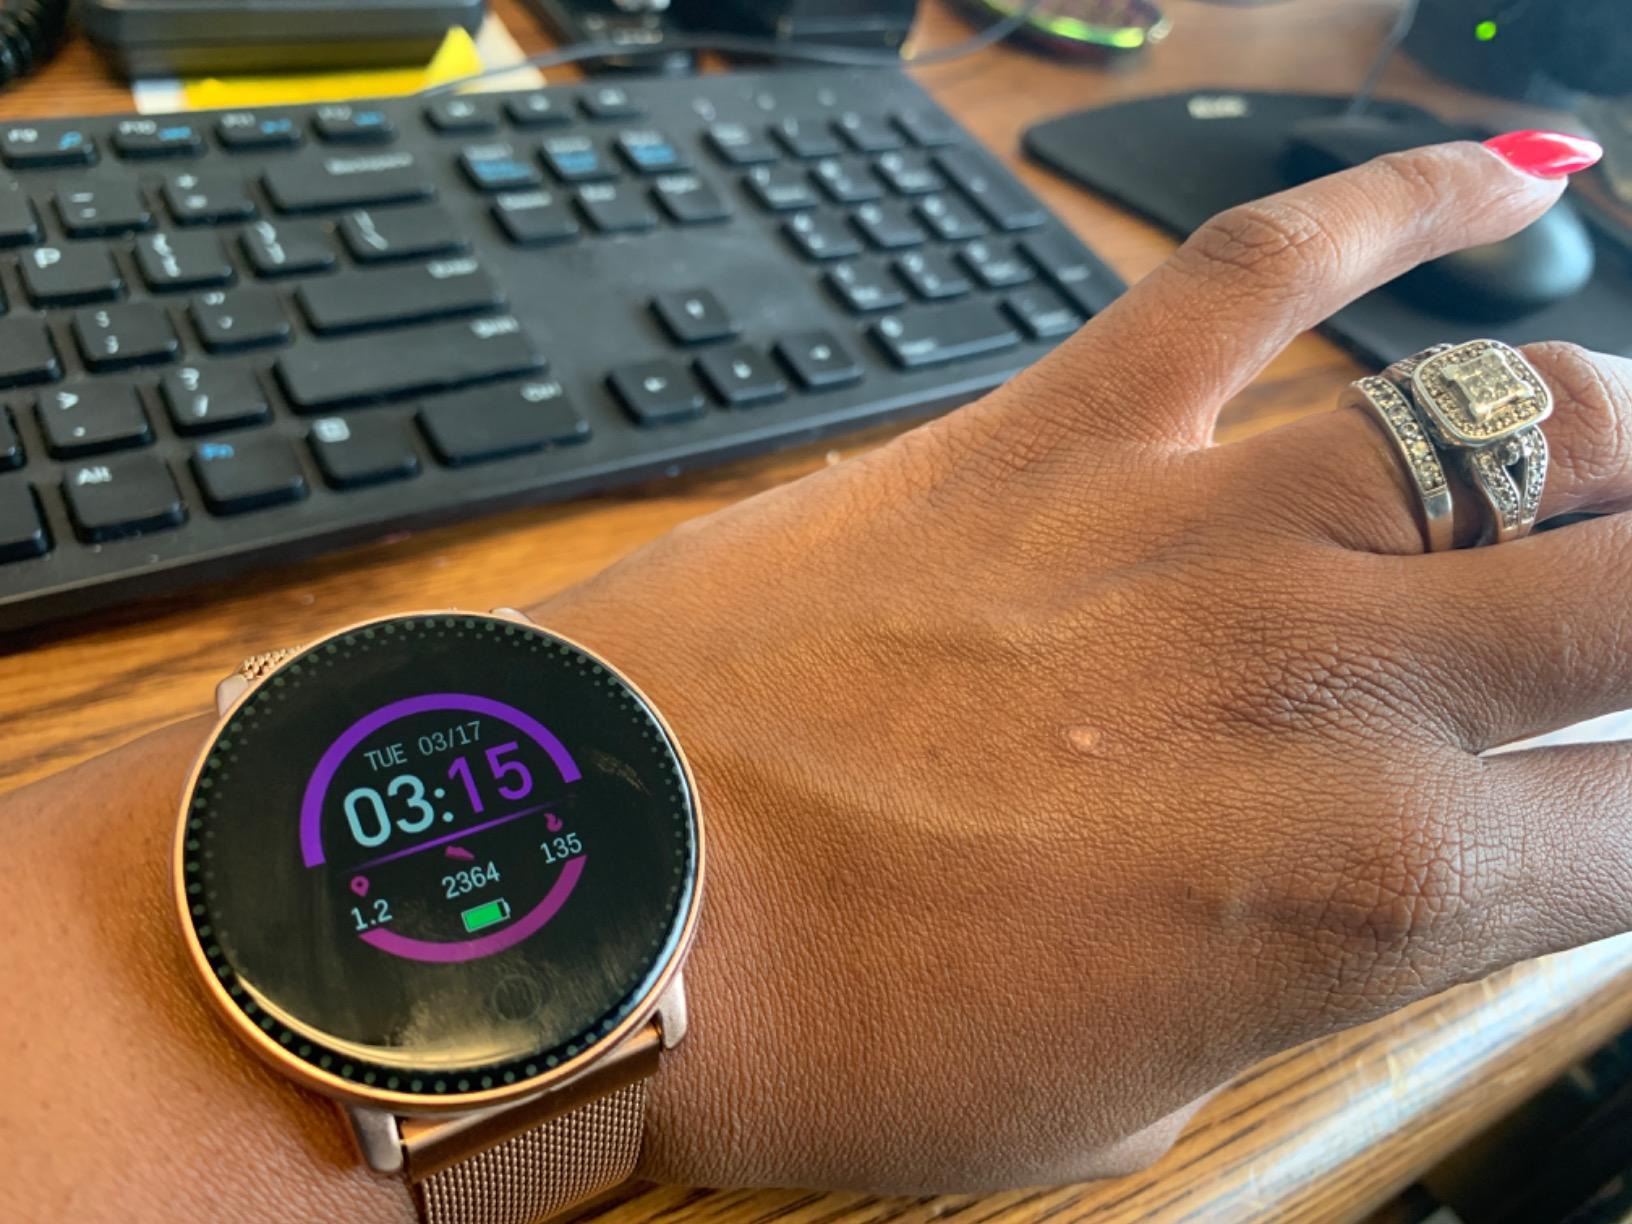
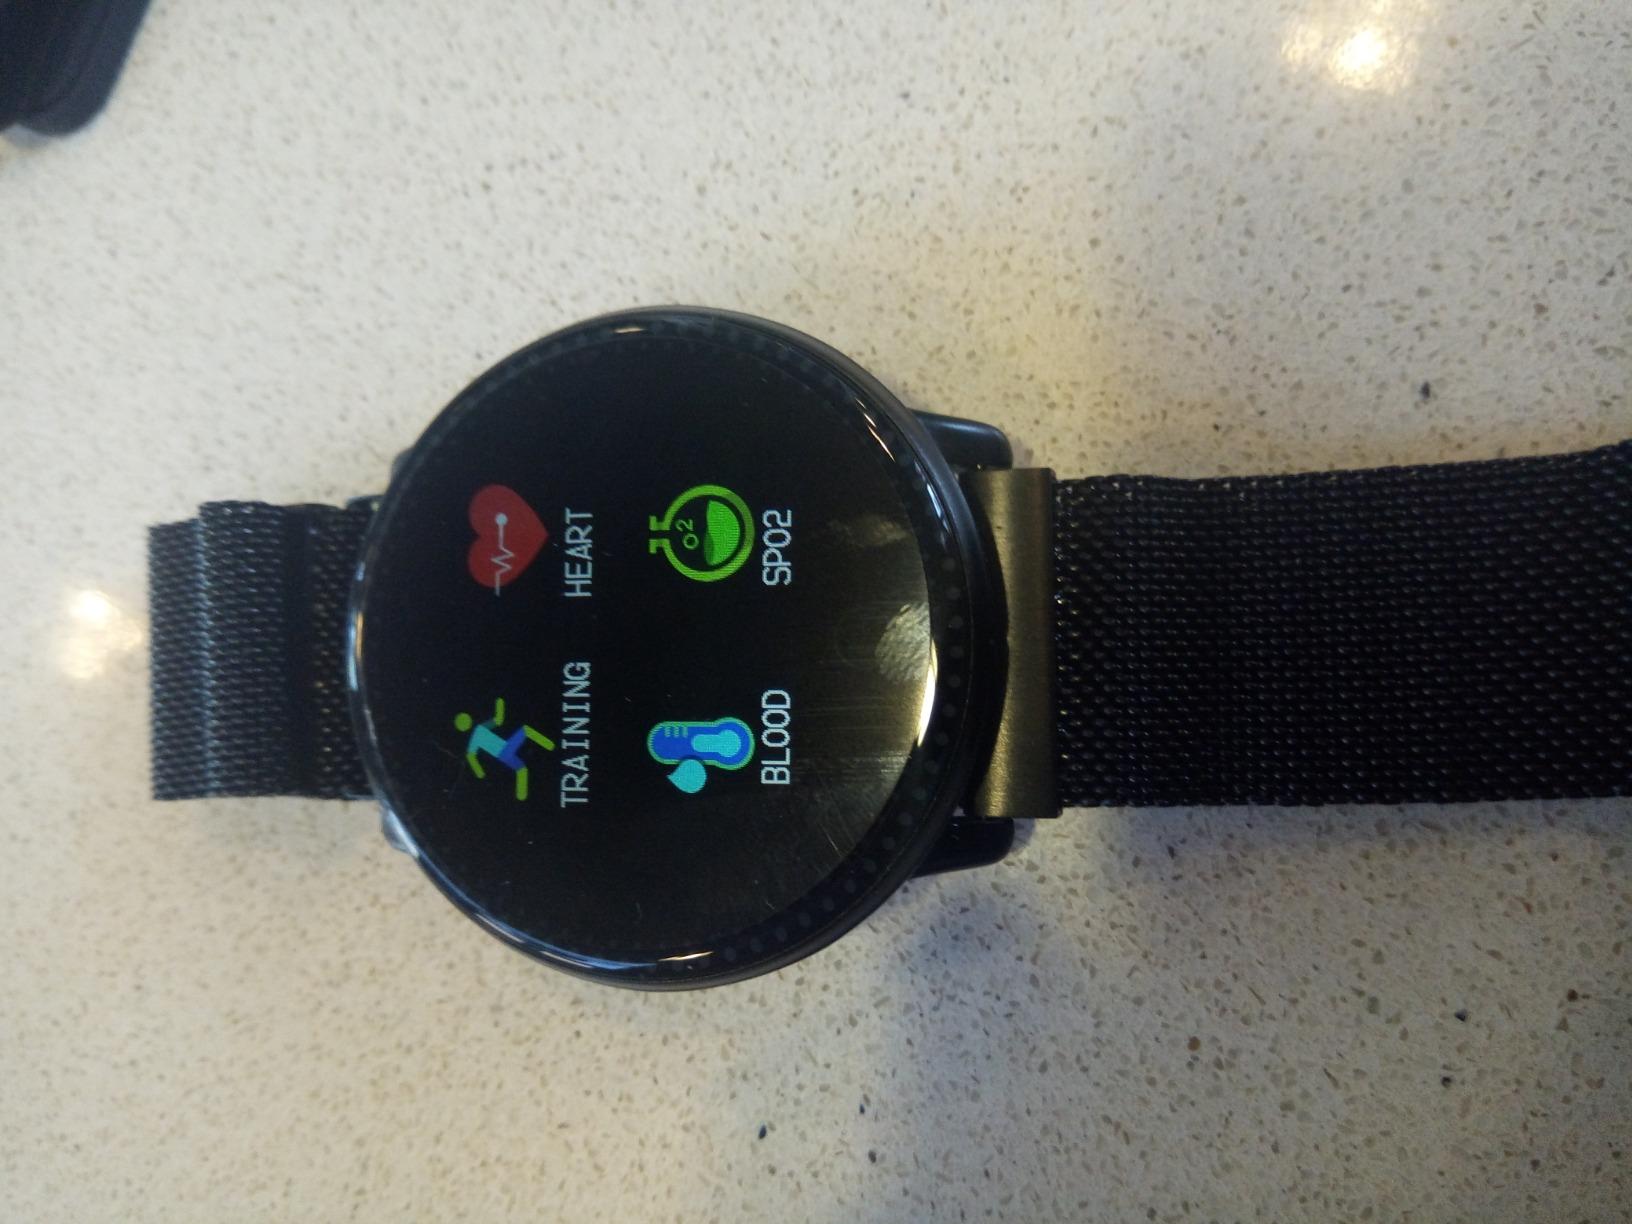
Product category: smartwatch
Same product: no